Domestic turkey

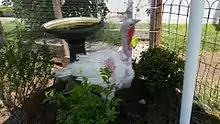
A domestic turkey taken as a pet

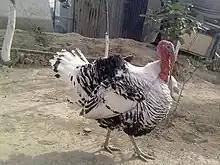
Turkey in Pakistan

In commercial production, breeder farms supply eggs to hatcheries. After 28 days of incubation, the hatched poults are sexed and delivered to the grow-out farms; hens are raised separately from toms because of different growth rates.